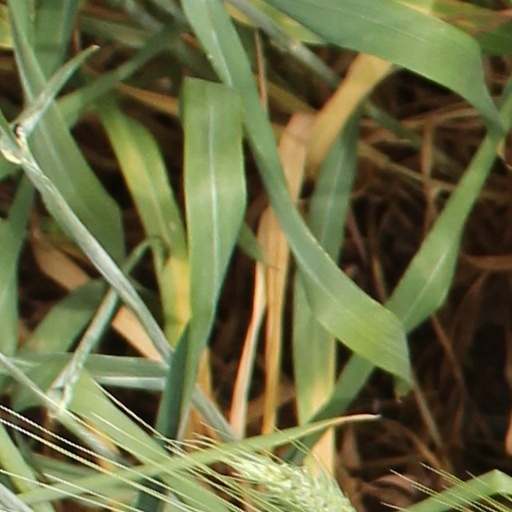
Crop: wheat